Brent Butt

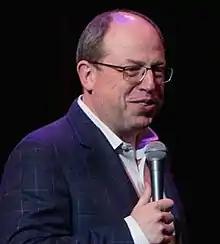
Butt performing at Casino Regina

Brent Leroy Butt (born August 3, 1966) is a Canadian actor, comedian, and writer. He is best known for his role as Brent Leroy on the CTV sitcom "Corner Gas", which he created. He also created the television series "Hiccups" and wrote the 2013 film "No Clue". In 2023, he released his debut novel, "Huge", a psychological thriller about touring comedians.